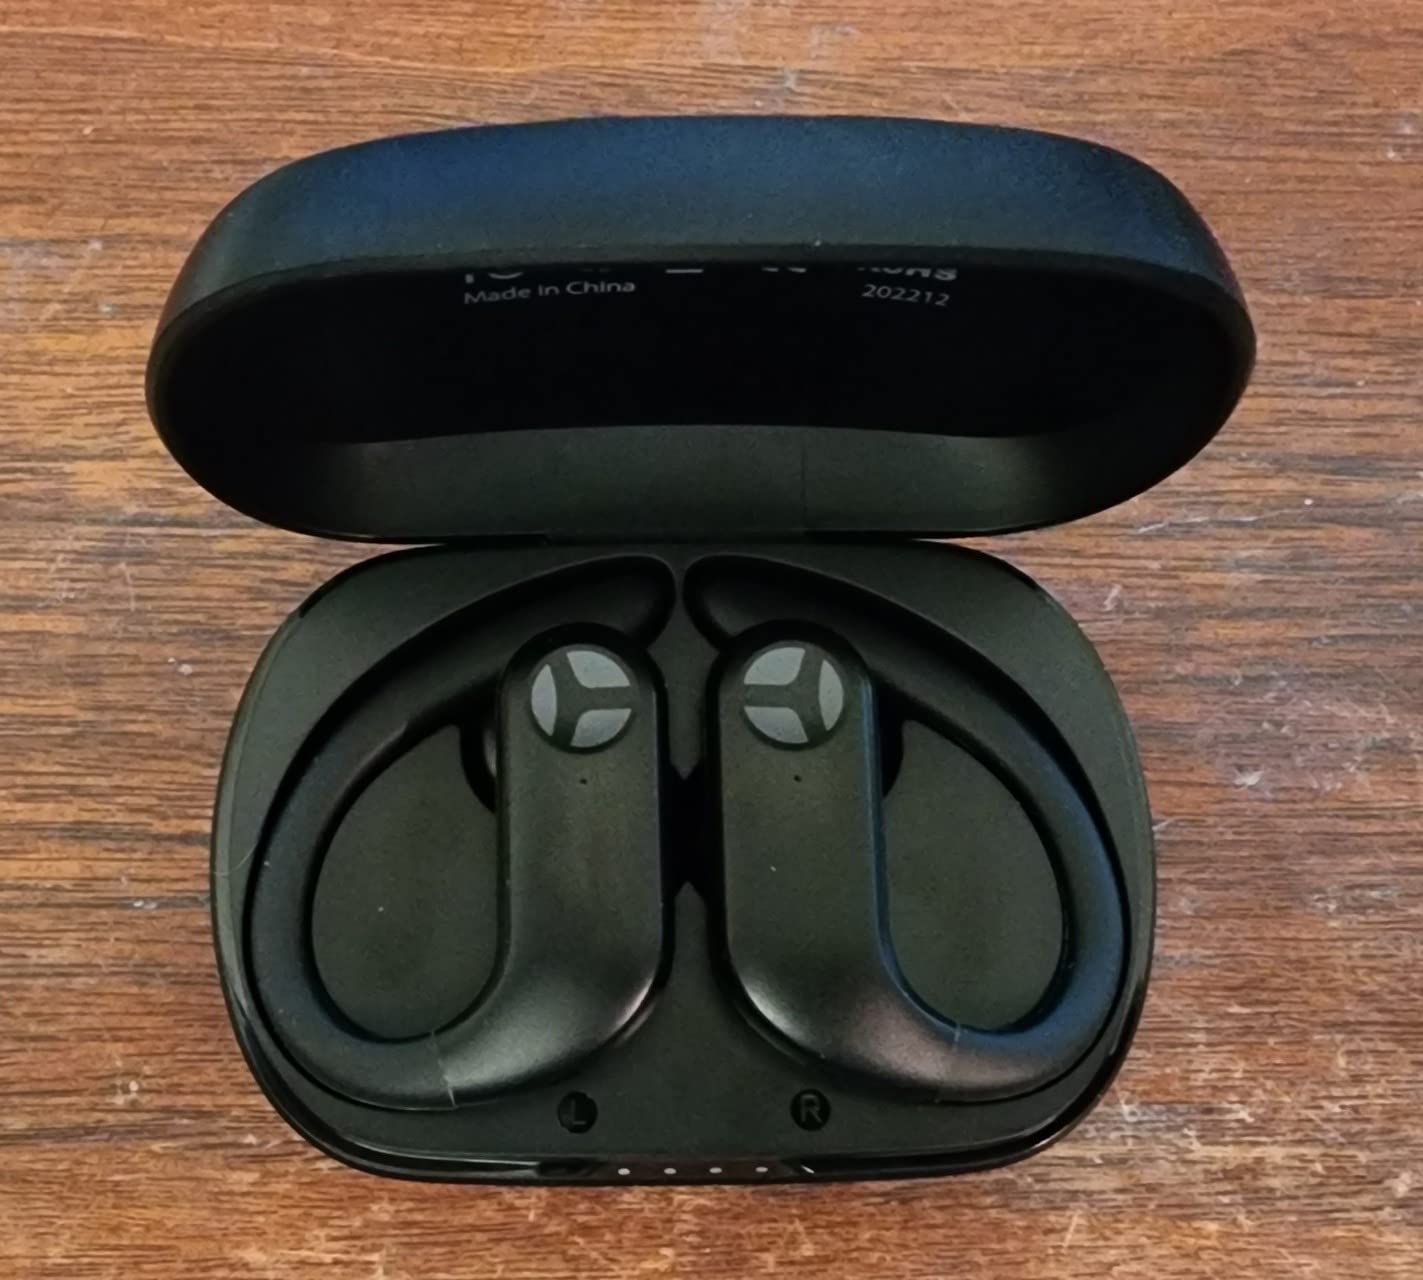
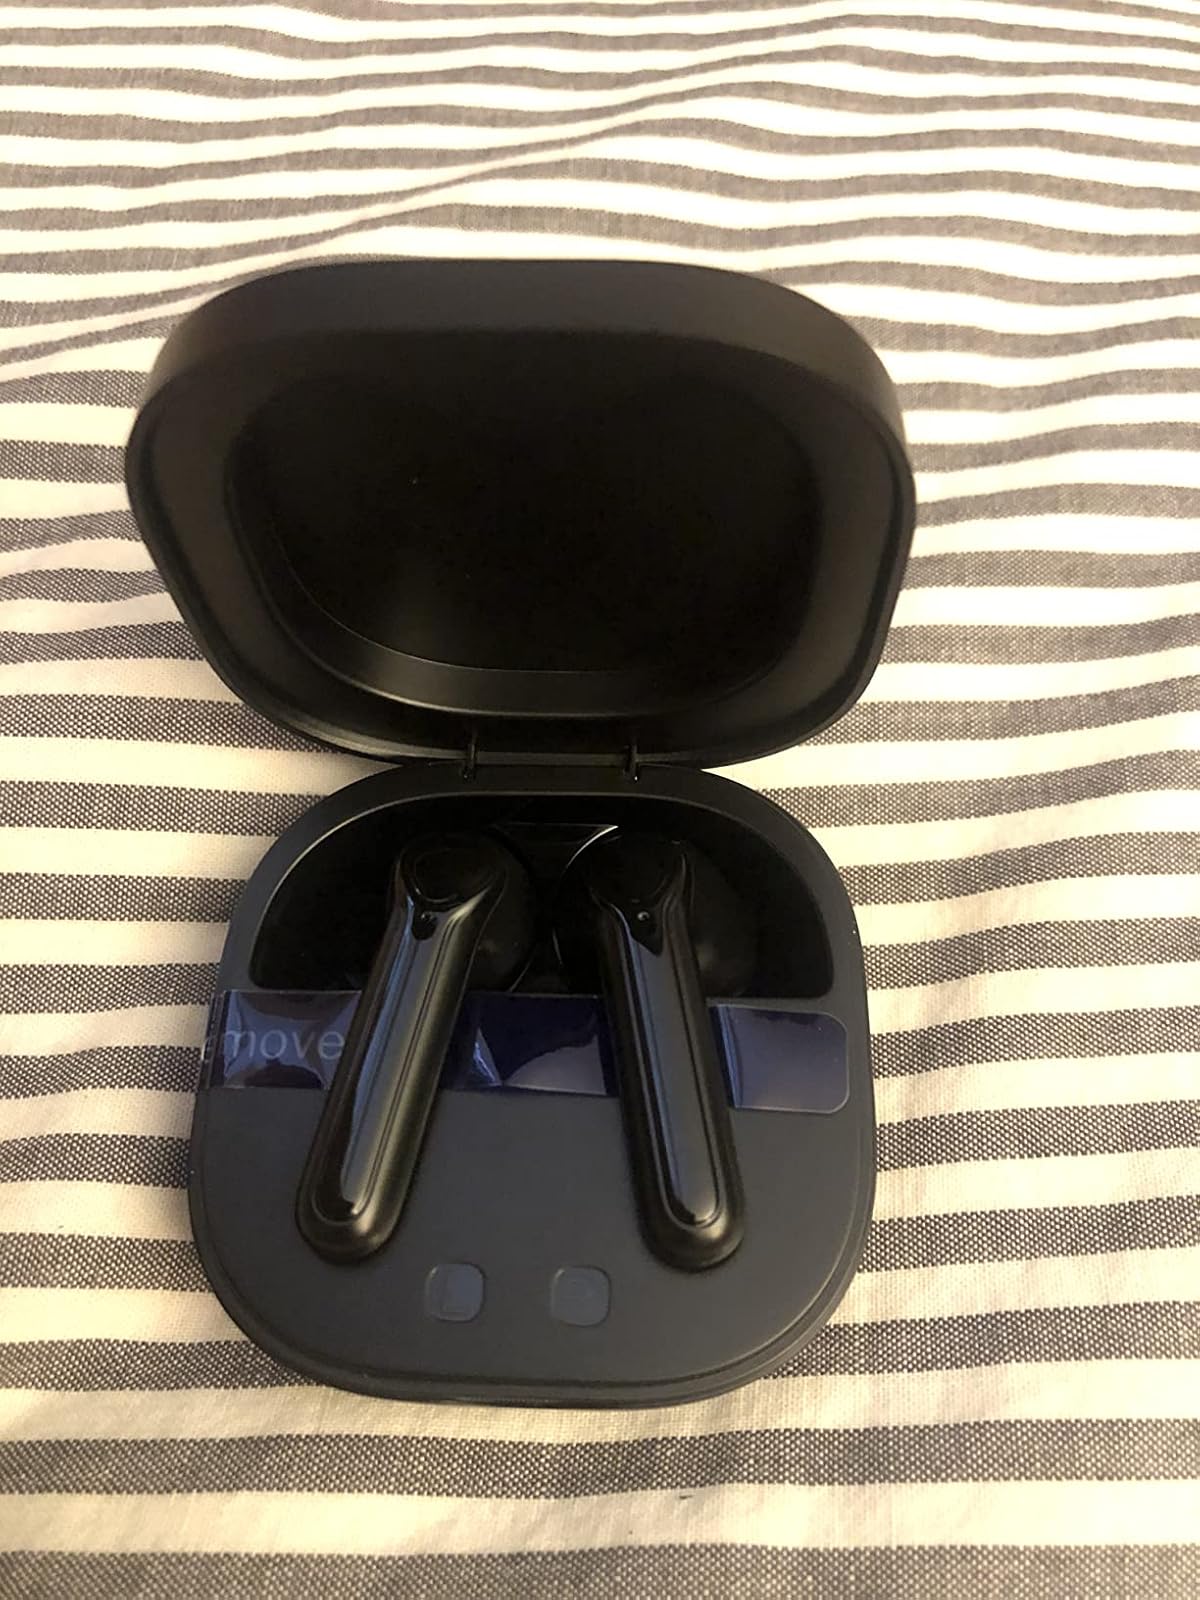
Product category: earbuds
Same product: no